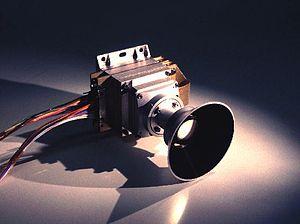
Mars Polar Lander est une des deux sondes spatiales de l'agence spatiale américaine, la NASA, lancée en 1998 pour étudier la planète Mars. Cet atterrisseur doit se poser près du pôle sud martien en bordure de la calotte constituée essentiellement de glace de dioxyde de carbone. L'objectif de la mission qui doit durer les trois mois de l'été martien est de réaliser des photos du site d'atterrissage dans plusieurs longueurs d'ondes pour identifier la nature du sol, creuser des tranchées pour étudier les couches superficielles du sol, analyser des échantillons du sol pour déterminer la présence d'eau, de glace ou d'autres minéraux hydratés reflet du climat passé, effectuer des mesures continues du vent, de la température, de l'humidité et de la pression au niveau du site, détecter des formations nuageuses ou brumeuses dans le ciel et observer les dépôts de givre et de neige sur le sol martien.